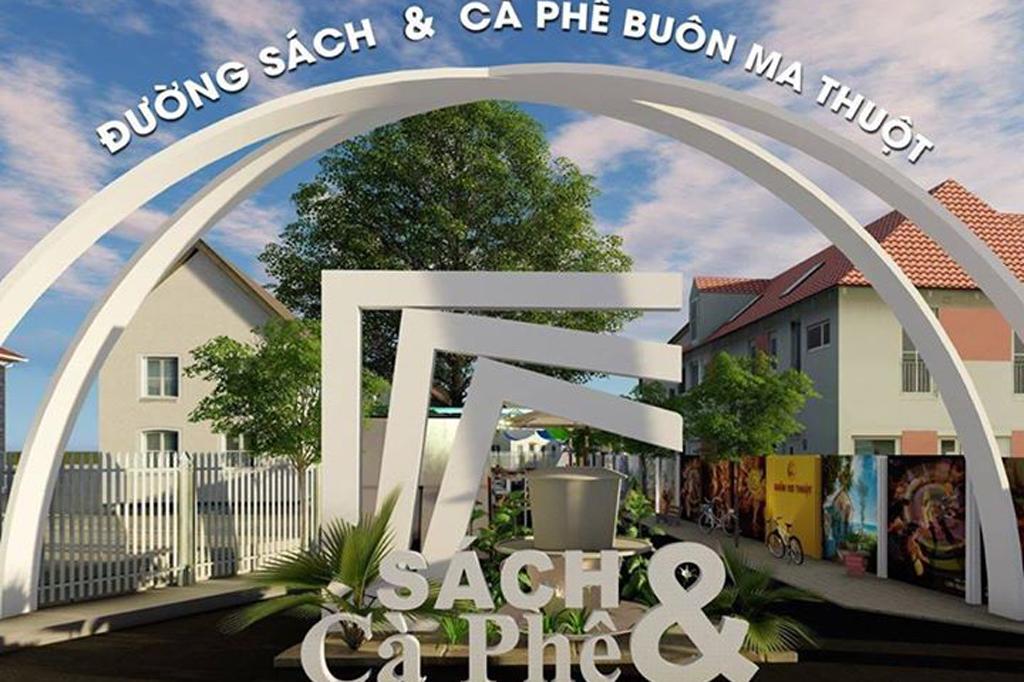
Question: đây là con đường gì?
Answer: đường sách và cà phê